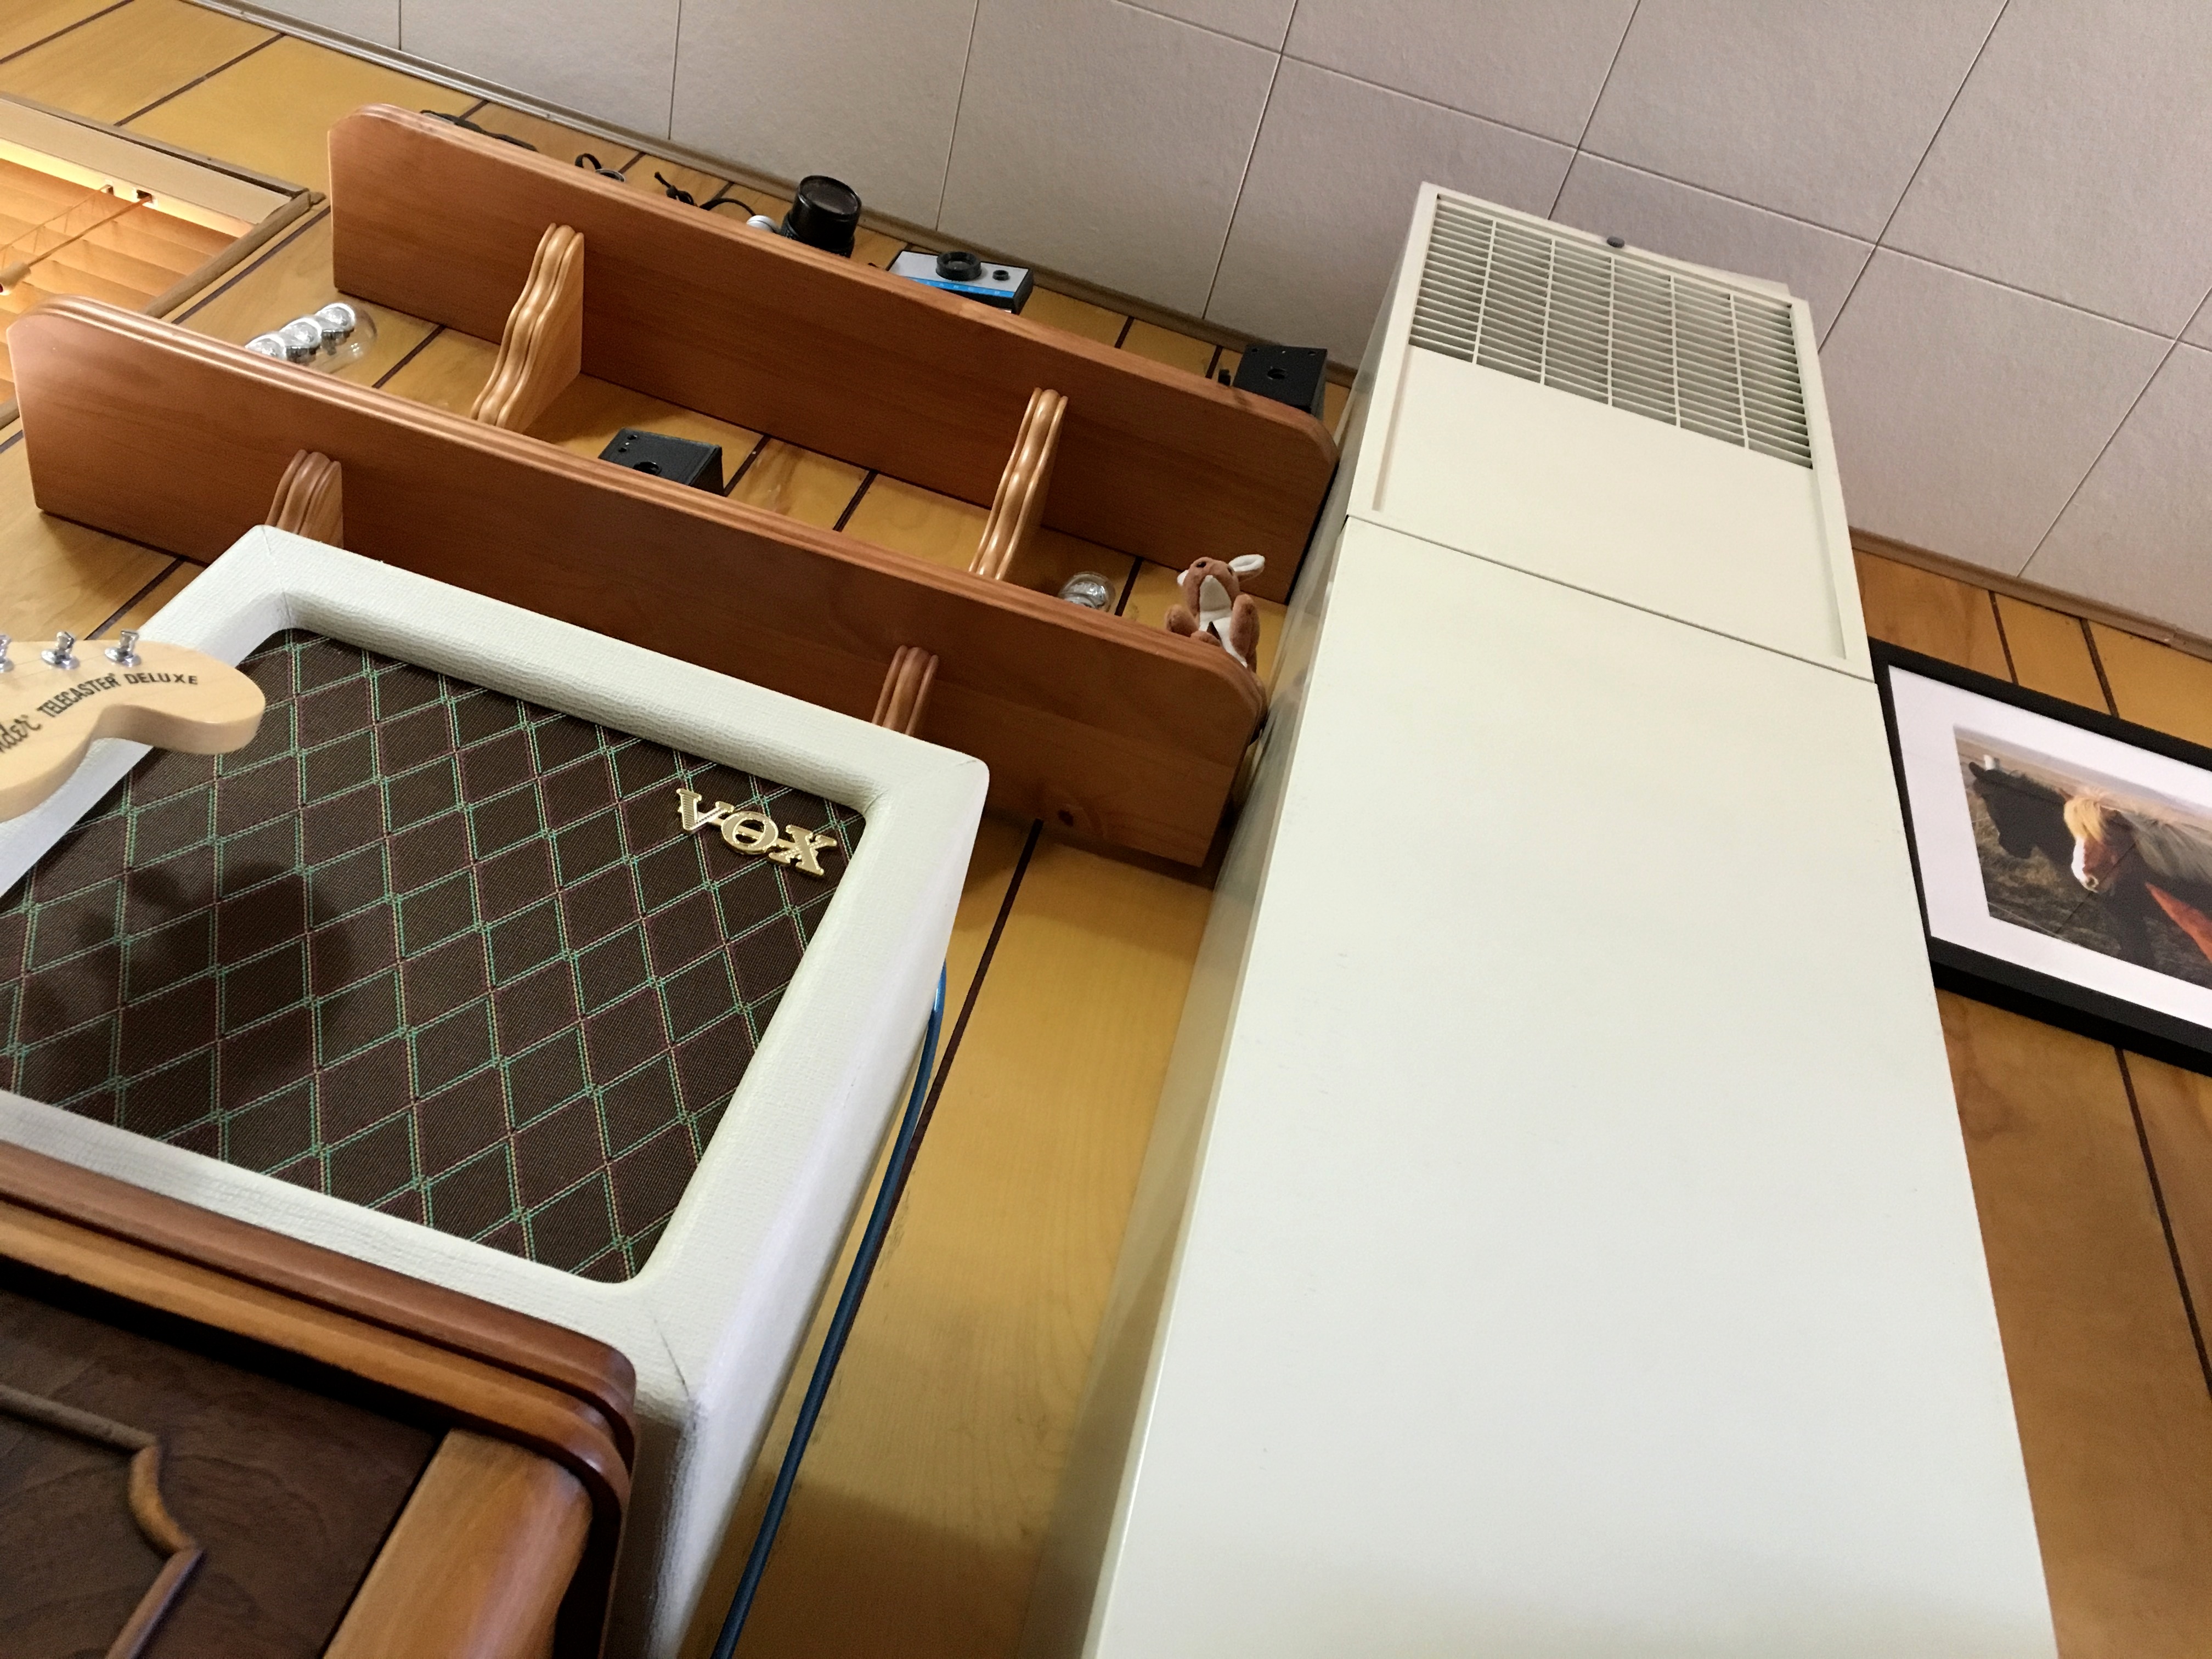
architecture, wood, house, vehicle, furniture, room, interior design, design, tourist attraction, shape, scale model, window covering